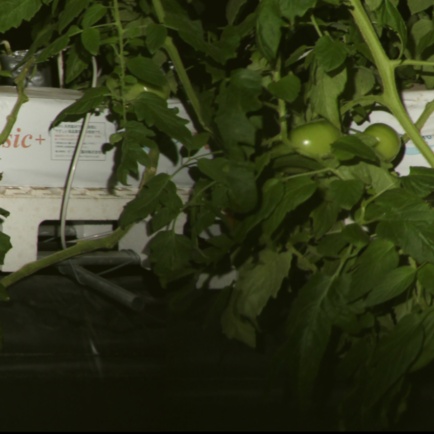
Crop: tomato